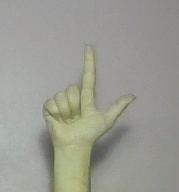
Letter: laam